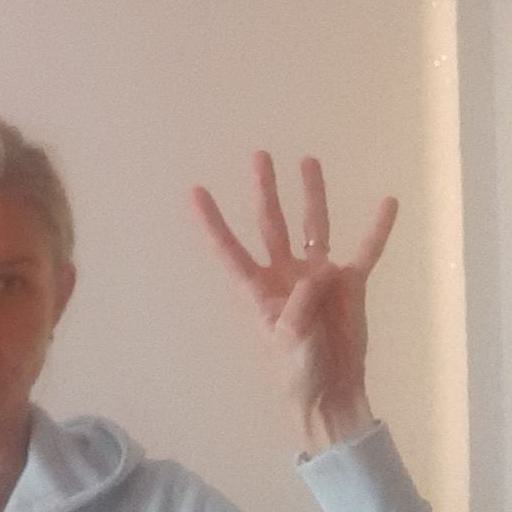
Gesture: four